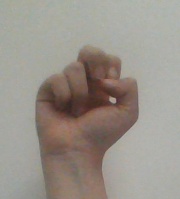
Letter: gaaf